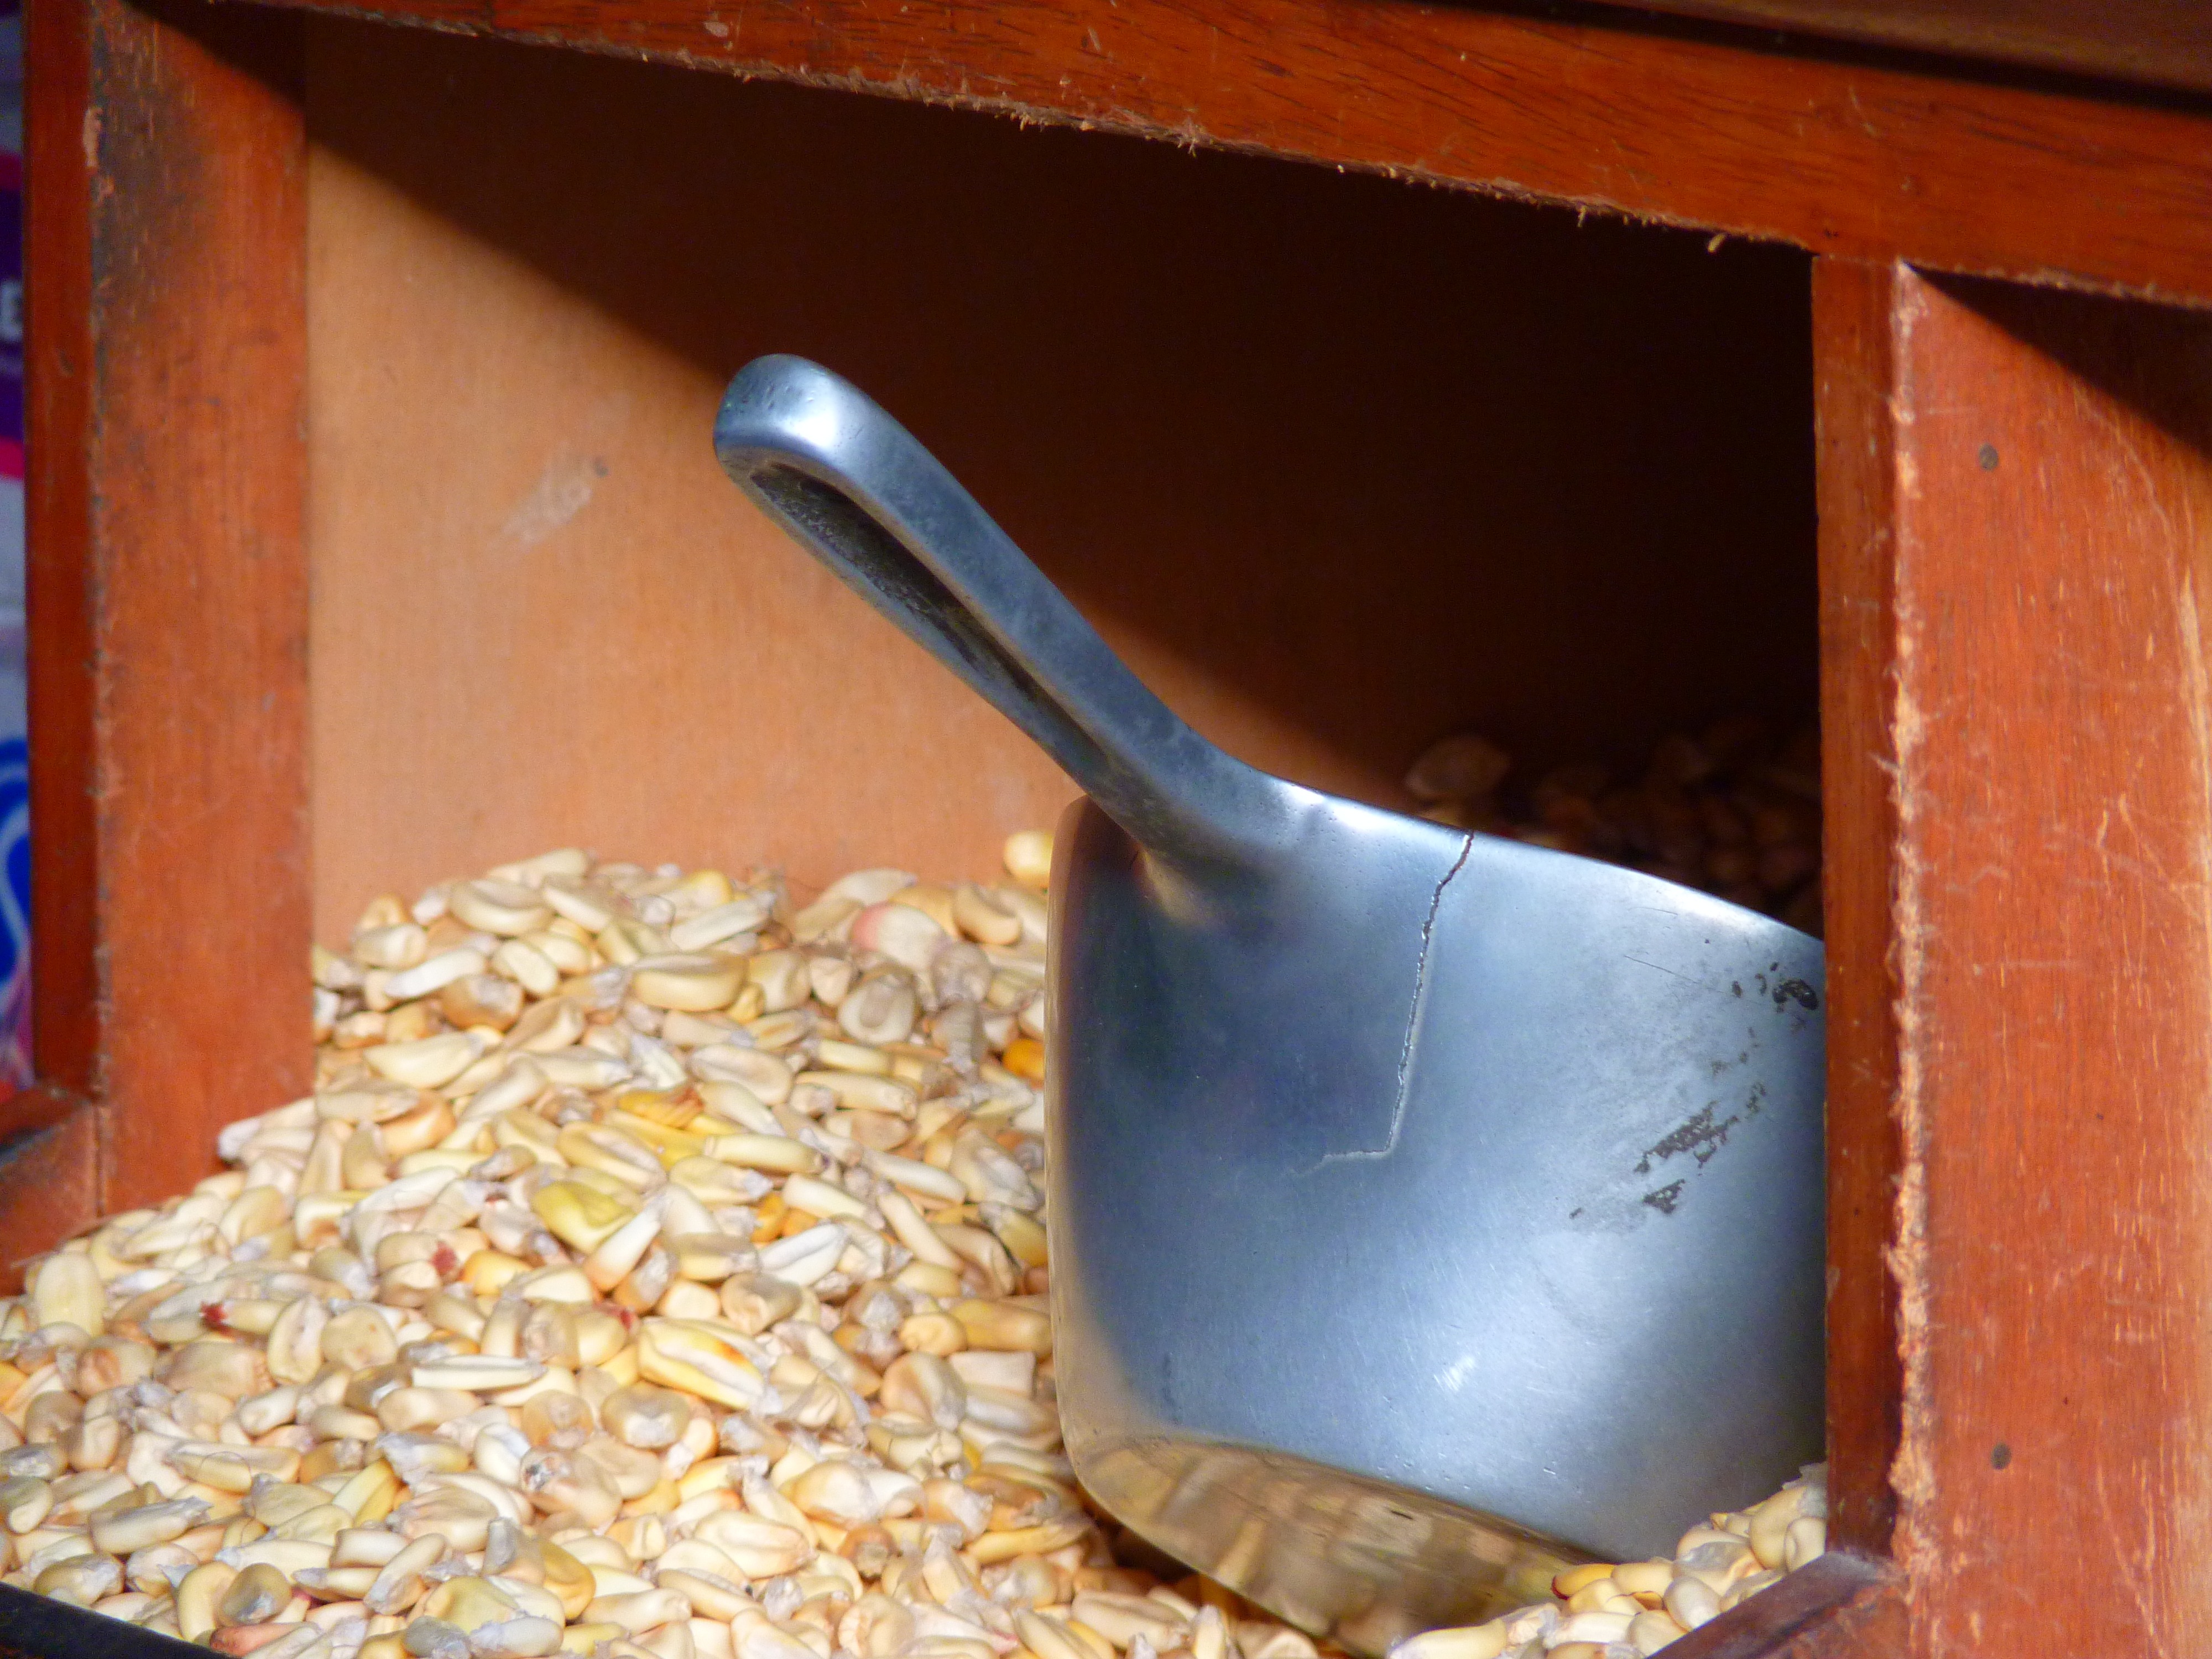
wood, food, corn, stock, cereals, blade